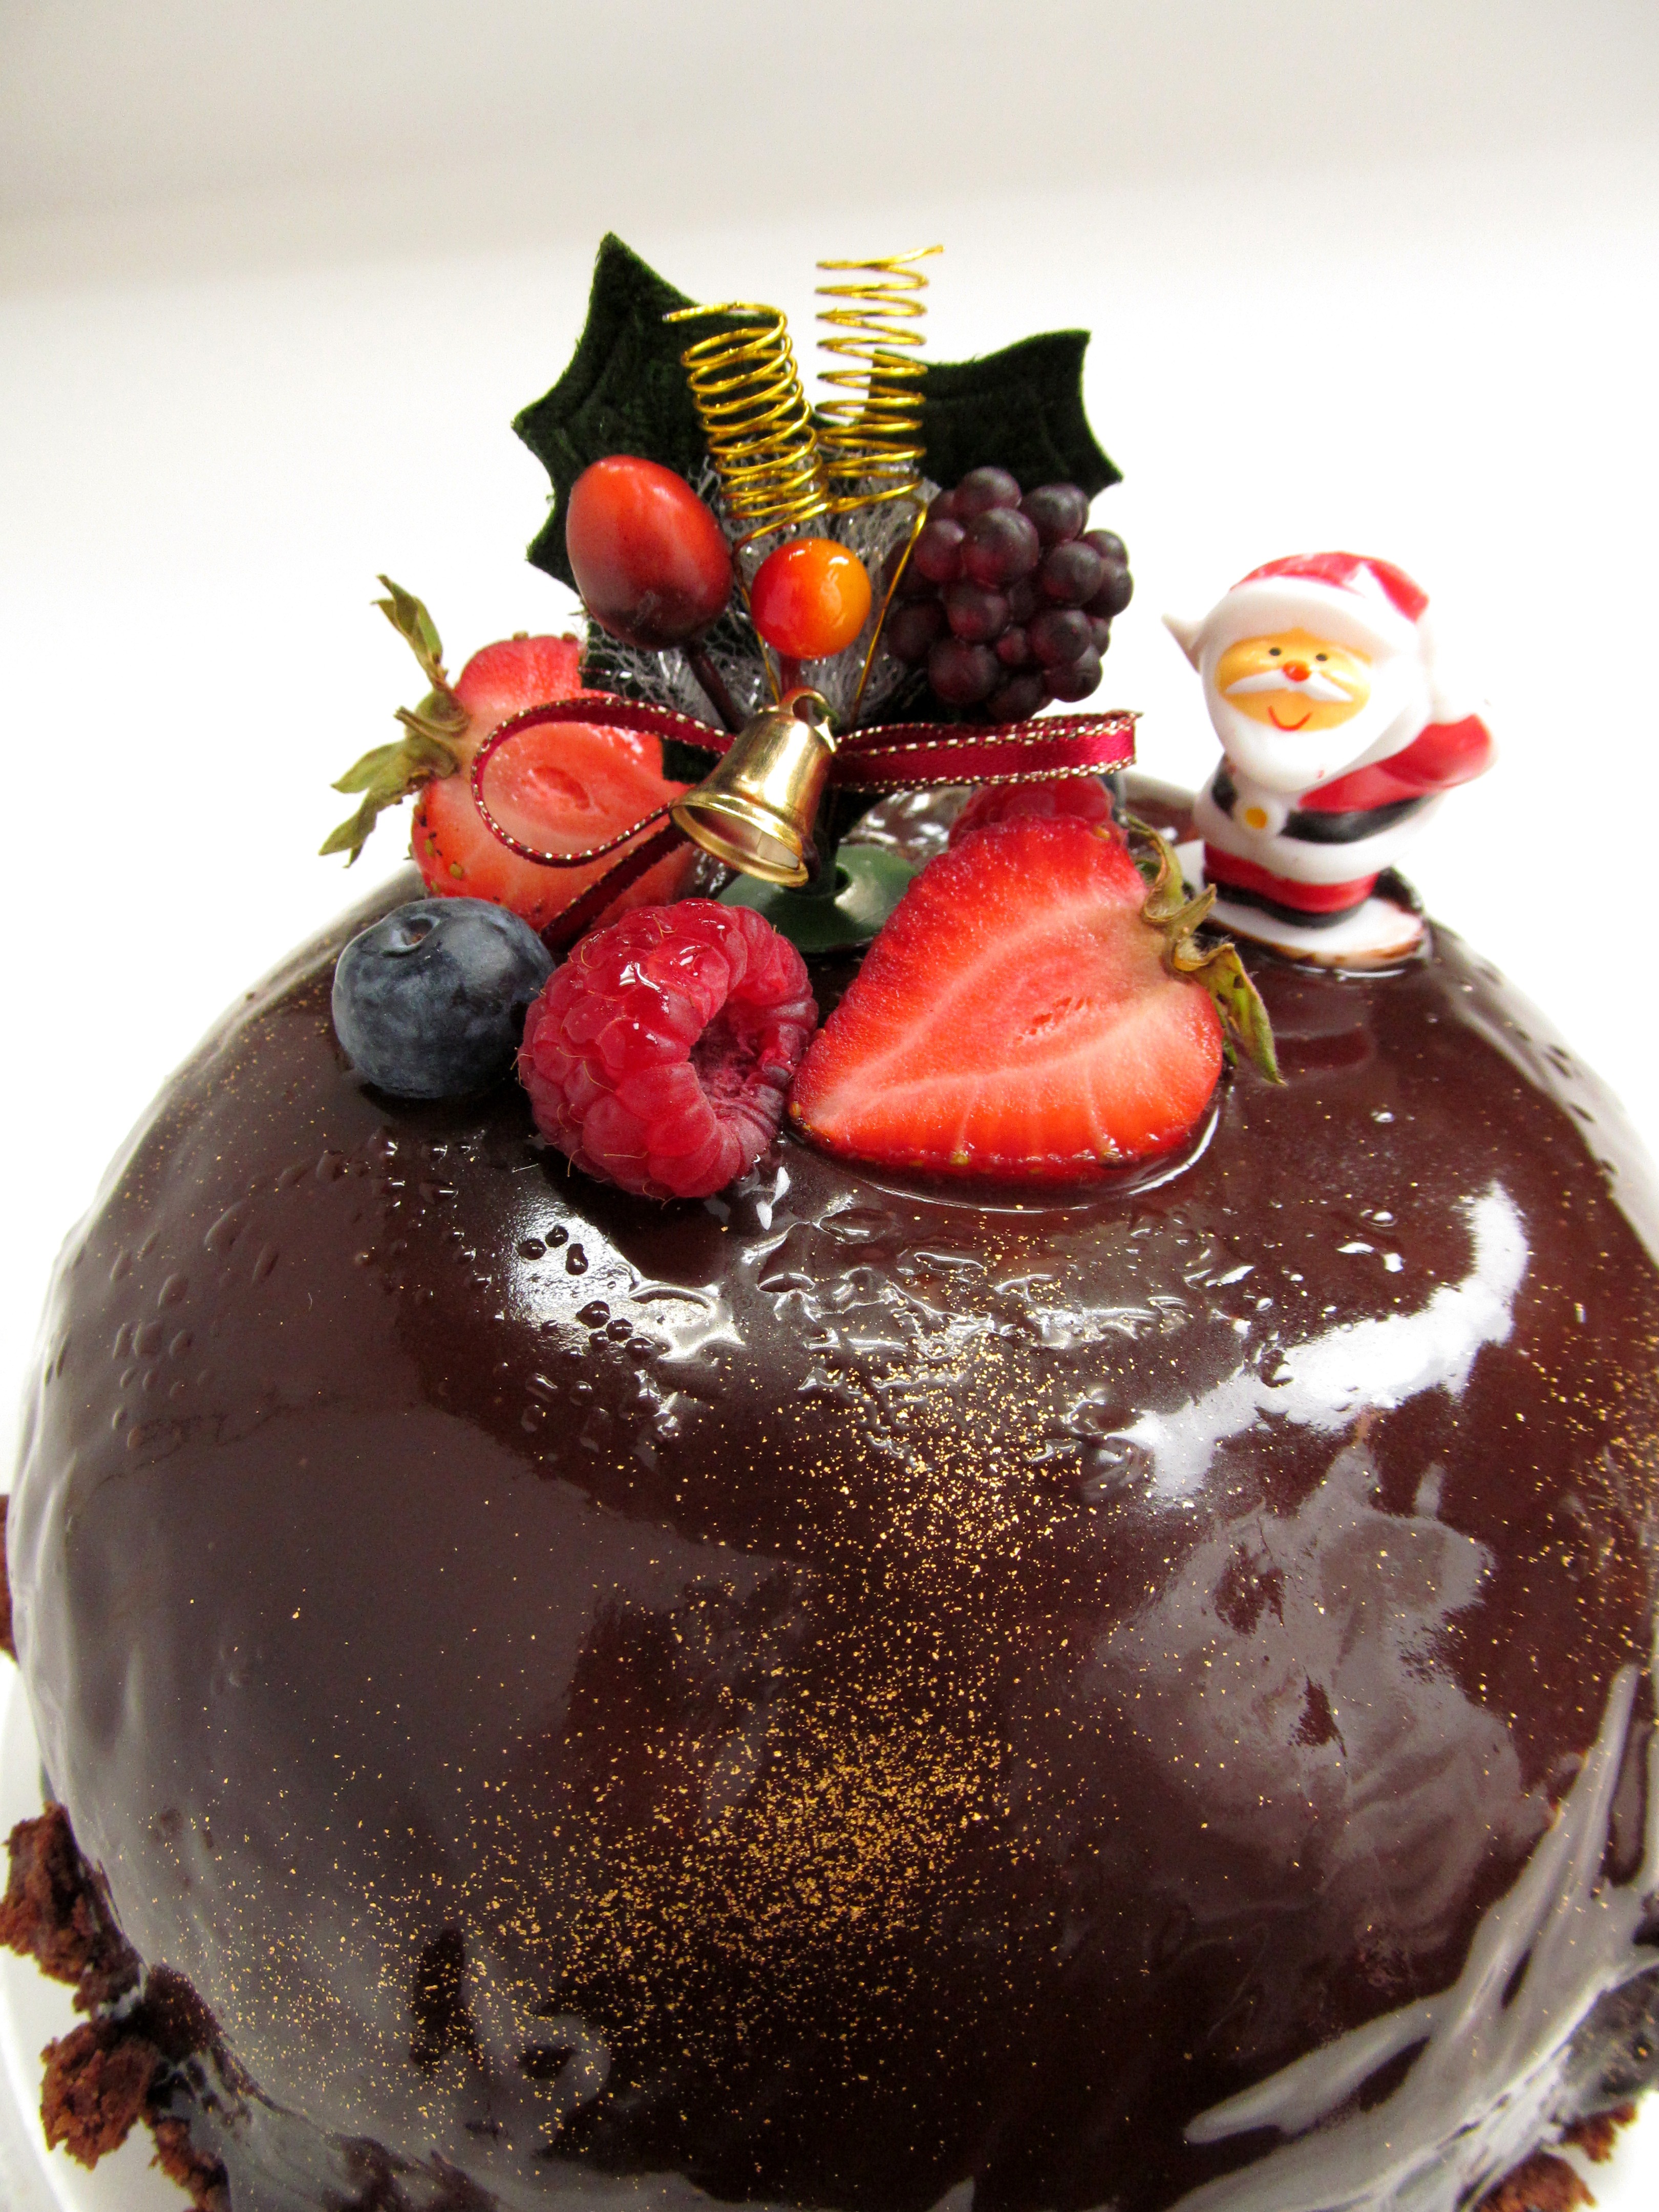
raspberry, fruit, star, bell, food, chocolate, christmas, dessert, cream, cake, strawberry, chocolate cake, whipped cream, universe, vanilla, santa claus, sweetness, patisserie, flavor, pudding, torte, toppings, ganache, chocolate truffle, sachertorte, flourless chocolate cake, fruit cake, frozen dessert, christmas pudding